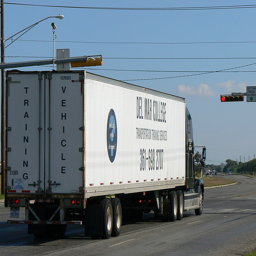
A commercial vehicle traveling on a road and stopping at a light.
A semi-truck with Del Mar College is seen driving down a busy road.
A large semi truck training vehicle at a traffic light.
A tractor trailer training vehicle is traveling down a road.
A big rig truck is being used as a training vehicle.